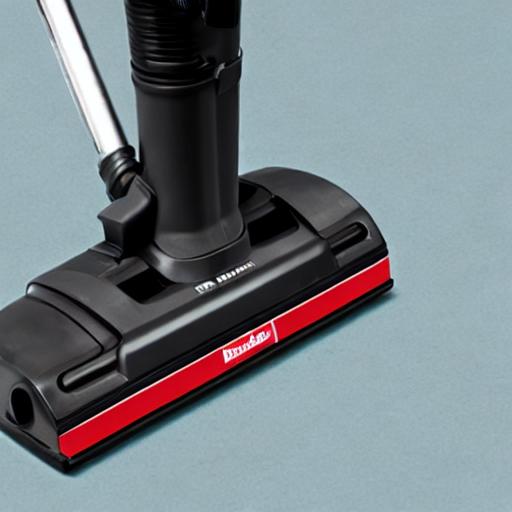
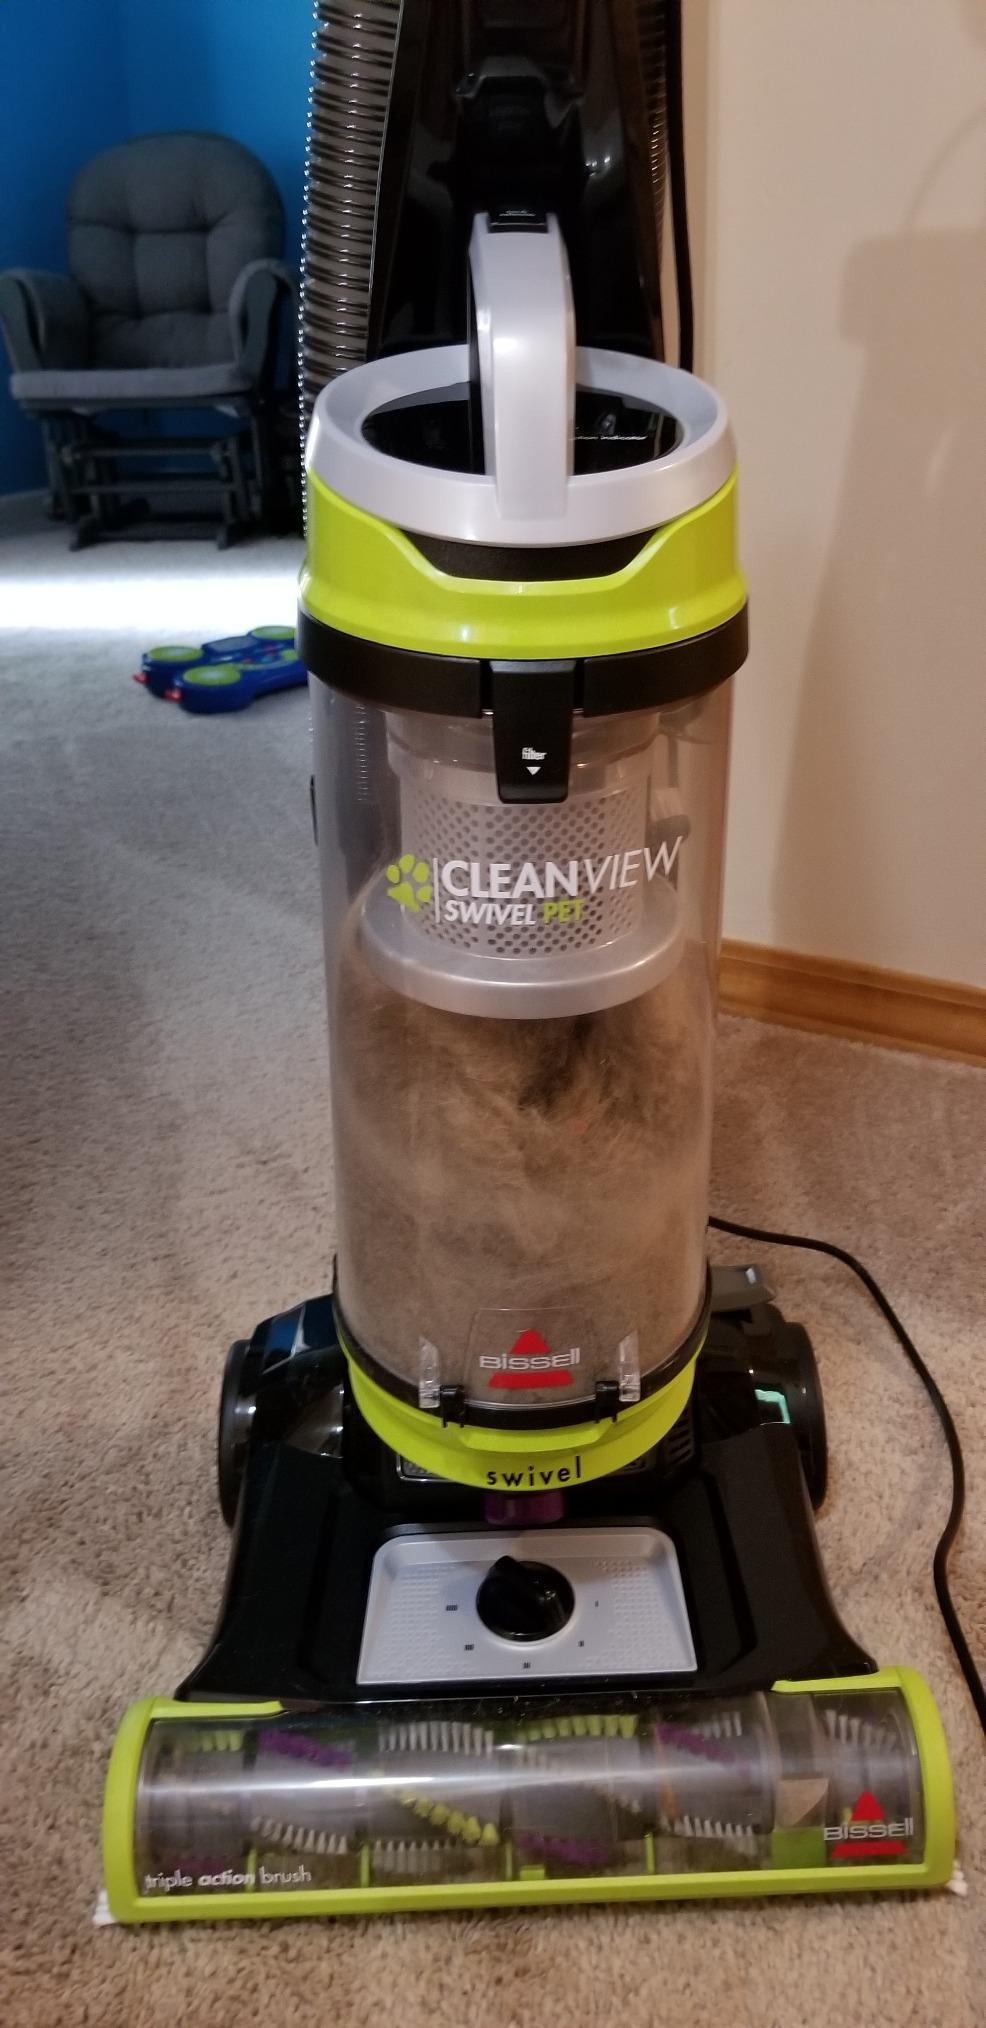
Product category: items_vacuum
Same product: no